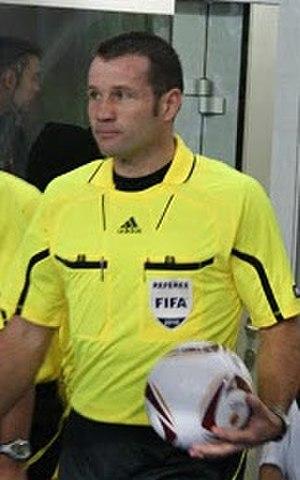
Pieter Vink, né le 13 mars 1967 à Noordwijkerhout, est un arbitre néerlandais international depuis 2004.